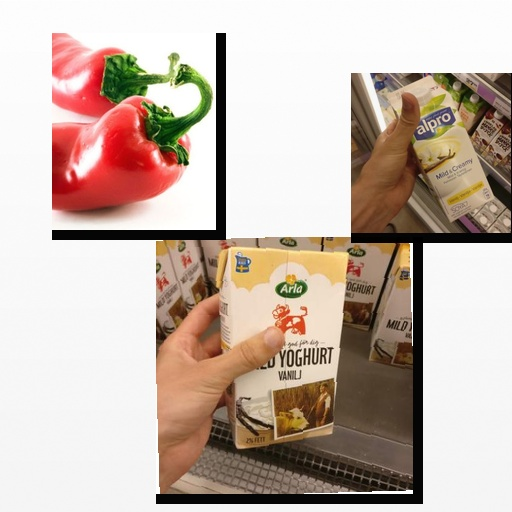
Food items: vanilla_soyghurt, vanilla_yoghurt, chili_pepper